Yorkshire

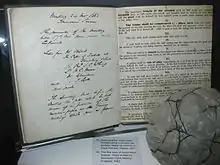
The original hand-written 'Laws of the Game' drafted for and on behalf of The Football Association by Ebenezer Cobb Morley in 1863

Although the first Professor of English Literature at Leeds University, F. W. Moorman, claimed the first extant work of English literature, "Beowulf", was written in Yorkshire, this view does not have common acceptance today. However, when Yorkshire formed the southern part of the kingdom of Northumbria there were several notable poets, scholars and ecclesiastics, including Alcuin, Cædmon and Wilfrid. The most esteemed literary family from the county are the three Brontë sisters, with part of the county around Haworth being nicknamed Brontë Country in their honour. Their novels, written in the mid-19th century, caused a sensation when they were first published, yet were subsequently accepted into the canon of great English literature. Among the most celebrated novels written by the sisters are Anne Brontë's "The Tenant of Wildfell Hall", Charlotte Brontë's "Jane Eyre" and Emily Brontë's "Wuthering Heights". "Wuthering Heights" was almost a source used to depict life in Yorkshire, illustrating the type of people that reside there in its characters, and emphasising the use of the stormy Yorkshire moors. Nowadays, the parsonage which was their former home is now a museum in their honour. Bram Stoker authored "Dracula" while living in Whitby and it includes several elements of local folklore including the beaching of the Russian ship "Dmitri", which became the basis of Demeter in the book.